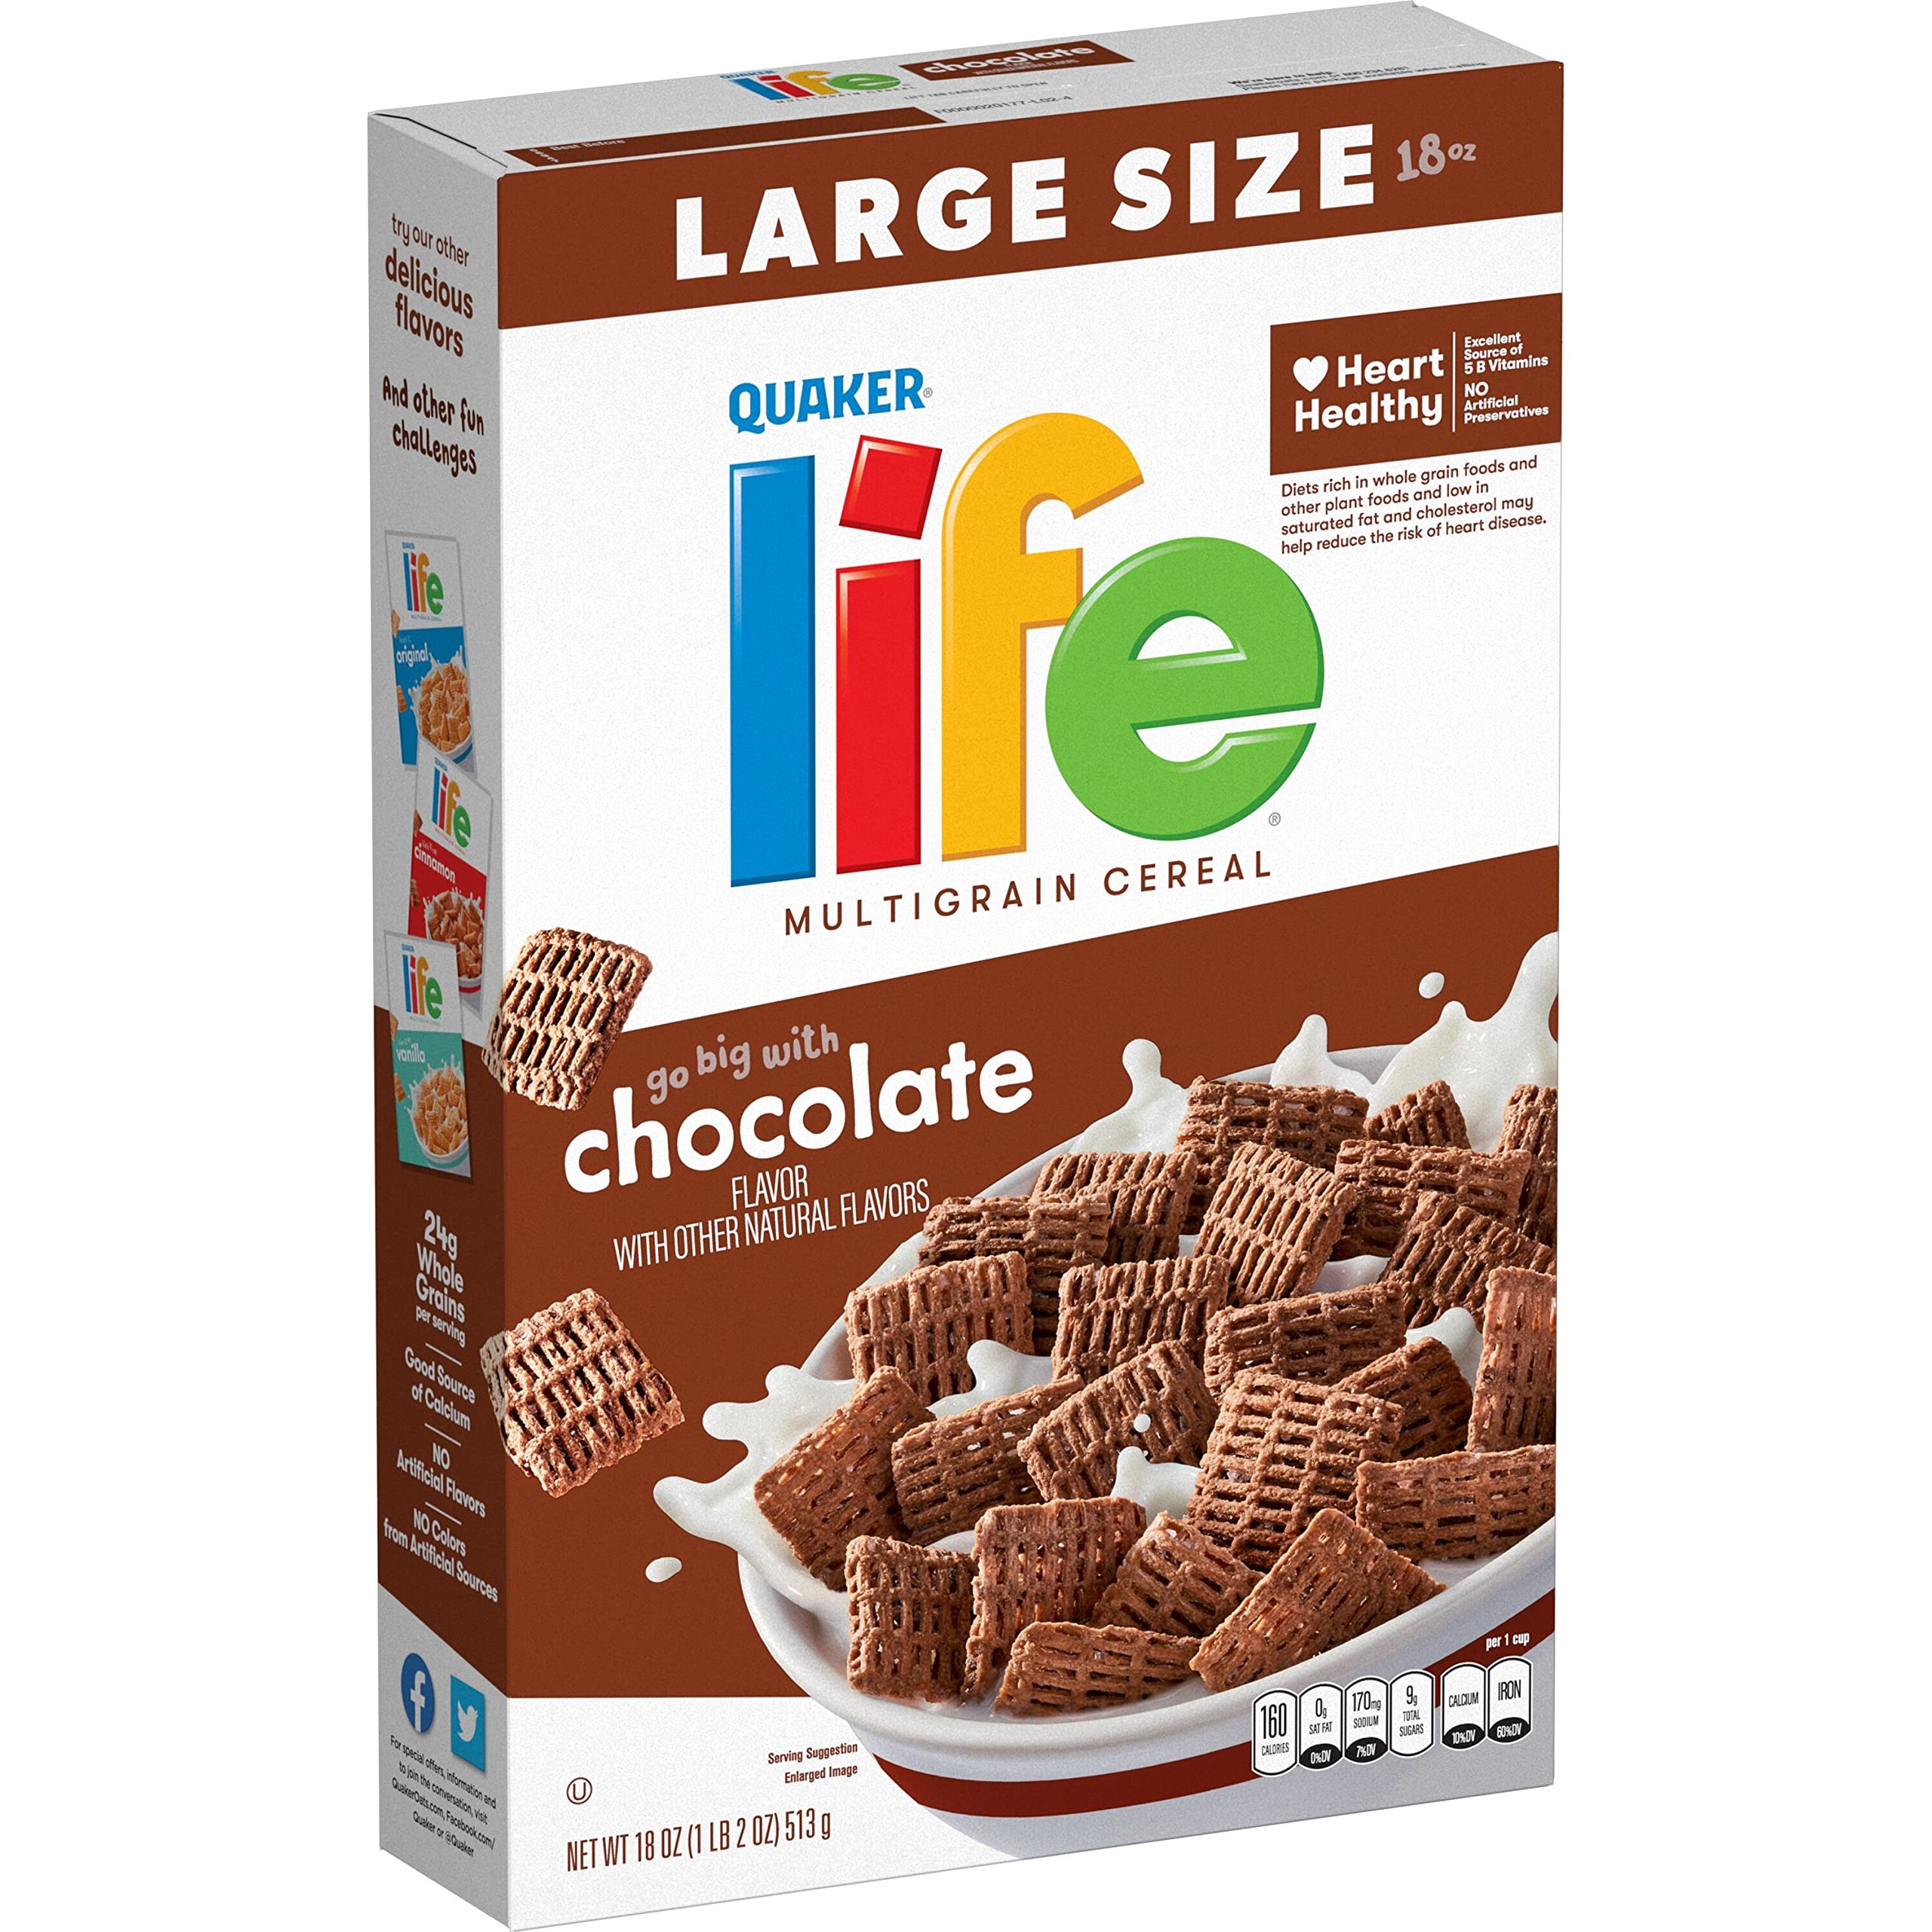
Item Name: Life Cereal Multi Grain Chocolate Cereal Large Size 513g 18 oz
Bullet Point 1: Includes 1 (18oz) Large Size box of Quaker Life Breakfast Cereal, Chocolate flavor
Bullet Point 2: Each bowl of Chocolate flavor Life Cereal provides essential vitamins and whole grains to get your family’s day off to a great start.
Bullet Point 3: Heart Healthy* *Diets rich in whole grain foods and other plant foods and low in total fat, saturated fat and cholesterol may reduce the risk of heart disease.
Bullet Point 4: 24g of Whole Grains per serving
Bullet Point 5: Good source of Calcium
Bullet Point 6: Excellent Source of 5 B Vitamins
Bullet Point 7: No preservatives, artificial flavors, or colors from artificial sources
Value: 18.0
Unit: Ounce

Price: 6.29